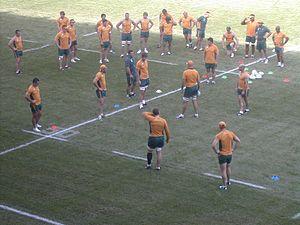
Le GGL Stadium, dénommé Altrad Stadium de 2014 à 2018, est un stade de rugby à XV situé au sein du complexe sportif Yves-du-Manoir, dans le quartier Ovalie, à Montpellier. Sa capacité est de 15 697 places dont 12 697 places assises. Il s'agit également du premier stade construit depuis la professionnalisation du rugby en 1995. L'appellation GGL stadium ne concerne que l'enceinte principale, et ce, pour une durée limitée, le complexe sportif dans son ensemble comprenant le terrain annexe Éric Béchu et les autres terrains d’entraînement voisins, conservent le nom de Yves-du-Manoir.